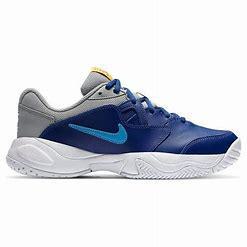
Brand: Nike
Model: Court Lite 2